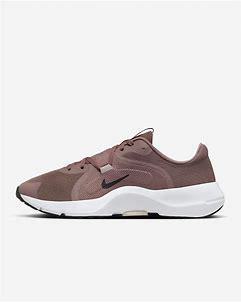
Brand: Nike
Model: In Season Tr 13